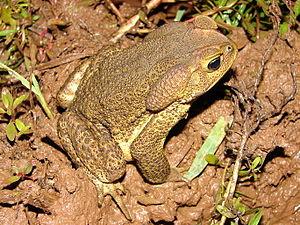
Rhinella icterica est une espèce d'amphibiens de la famille des Bufonidae.